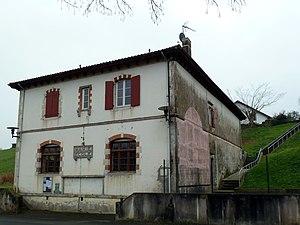
Mairie ancienne_02
Saint-Barthélemy est une commune française située dans le département des Landes en région Nouvelle-Aquitaine.